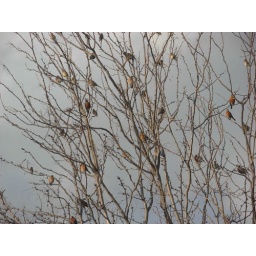
Lots of waxwings and robins in the tree outside my window